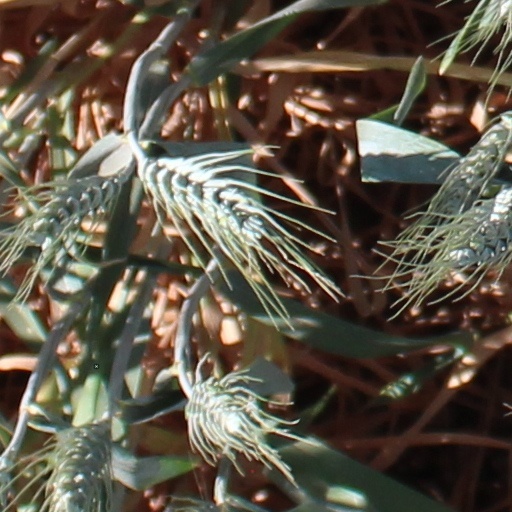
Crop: wheat